Sleepwalker (2017 film)

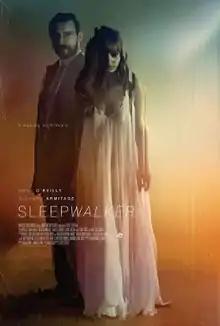

Sleepwalker is a 2017 American mystery psychological thriller film directed by Elliott Lester, and starring Ahna O'Reilly.